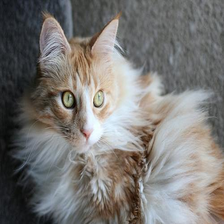
Species: cat
Breed: Maine Coon